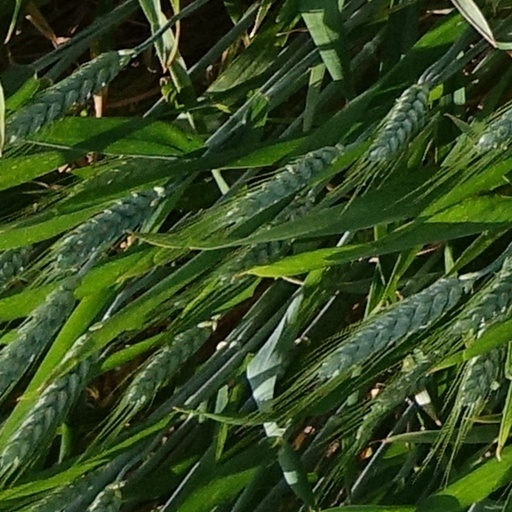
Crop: wheat